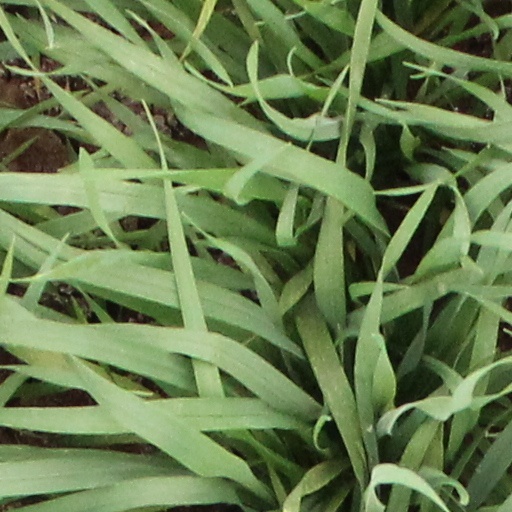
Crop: wheat